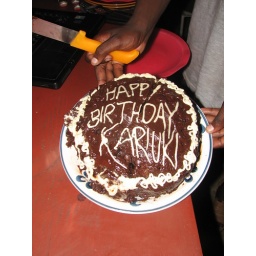
I used a plastic bag with a hole poked in it to make the frosting decorating.